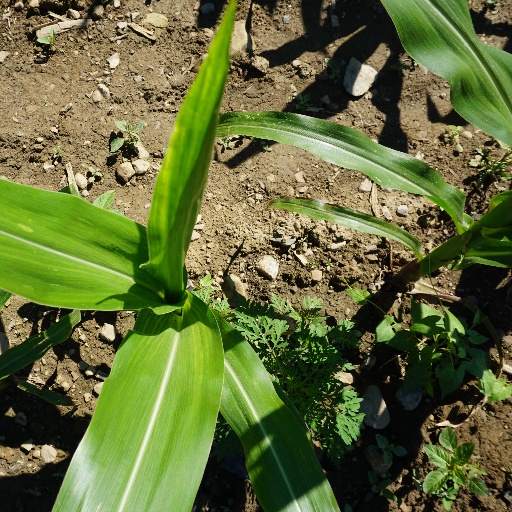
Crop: maize; corn